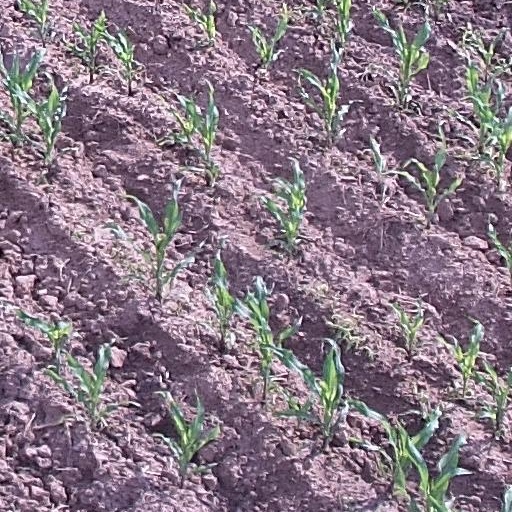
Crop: maize; corn